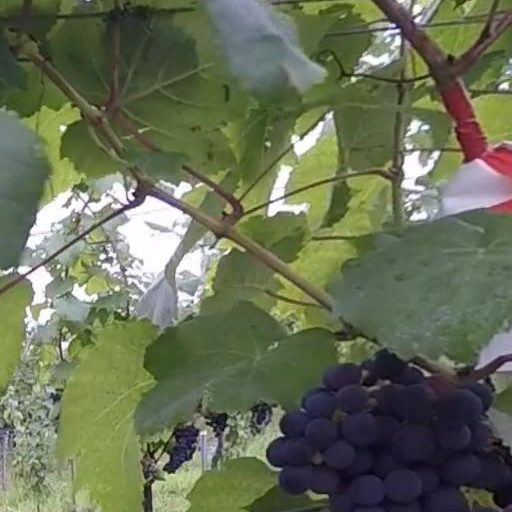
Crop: grape